Little Richard

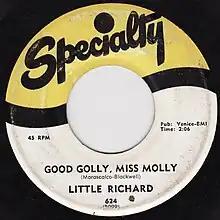
"Good Golly, Miss Molly", 45 rpm recording on Specialty Records

Shortly after the release of "Tutti Frutti", Richard relocated to Los Angeles. After achieving success as a recording artist and live performer, Richard moved into a wealthy, formerly-predominantly-white neighborhood, living close to black celebrities such as boxer Joe Louis. Richard's first album, "Here's Little Richard", was released by Specialty in March 1957 and peaked at number thirteen on the "Billboard" Top LPs chart. Similar to most albums released during that era, the album featured six released singles, as well as "filler" tracks. In October 1957, Richard embarked on a package tour in Australia with Gene Vincent and Eddie Cochran. In the middle of the tour, he shocked the public by announcing he was following a life in the ministry. In early 1958, Specialty released his second album, "Little Richard", which did not chart.